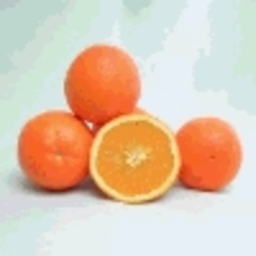
Label: Orange